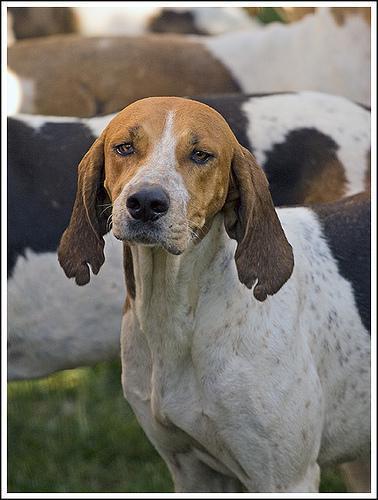
English_foxhound